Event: Nepal Earthquake
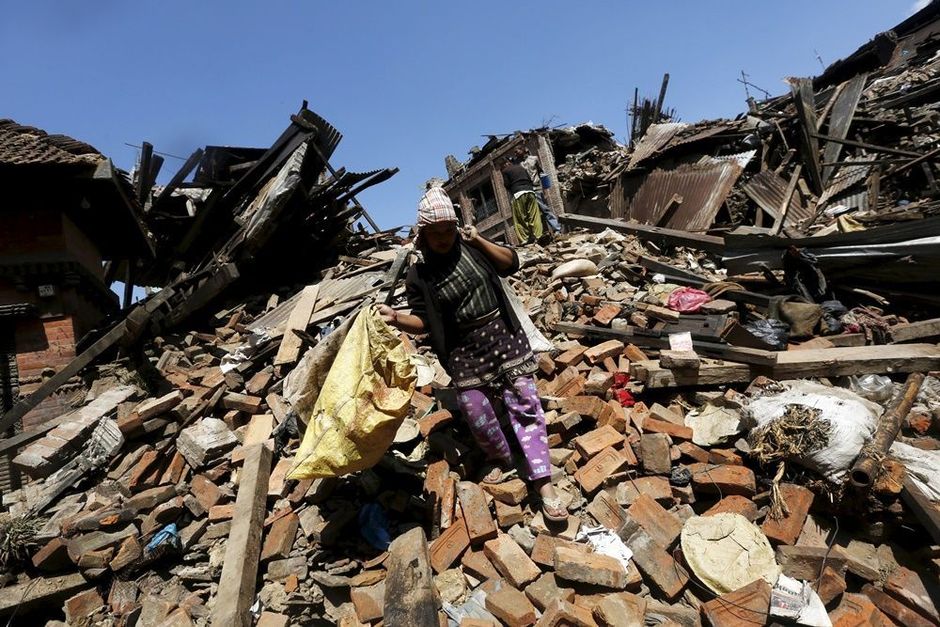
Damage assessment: damage